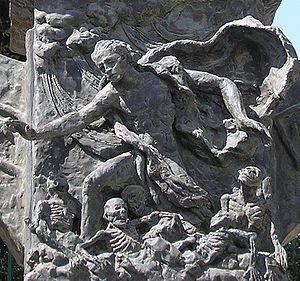
Benno Elkan, né le 2 décembre 1877 à Dortmund, Allemagne et mort le 10 janvier 1960 à Londres, Angleterre, est un sculpteur allemand auteur de la grande Menorah de la Knesset à Jérusalem et de nombreux bustes et médaillons en Allemagne et en Angleterre. Il commence à exercer dans sa ville natale de Dortmund en sculptant des monuments funéraires, puis il réalise des médailles et des bustes de militaires, d'hommes politiques, d'artistes et de scientifiques en Allemagne, en France et en Angleterre. Elkan, considéré comme artiste juif est interdit de travailler en Allemagne en 1935 et émigre à Londres. L'œuvre d'Elkan est alors oublié en Allemagne jusque dans les années 1950, où il est de nouveau exposé. L'œuvre d'Elkan ne s'apparente à aucun style artistique